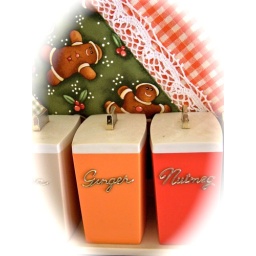
Cute little spice canisters in my kitchen. A tea towel makes a cute backdrop. Lots of complimenting colors.